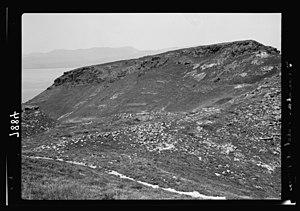
Philippe de Bathyra ou Philippe fils de Joachim est un chef des « Babyloniens » de Batanée et un ami d'Agrippa (II), le roi d'une partie de la Galilée, avec la Gaulanitide, la Batanée, la Trachonitide et l'Hauranitide. La région de Batanée correspond au territoire biblique de Bashan. Philippe est aussi l'instructeur de l'armée de ce roi et un de ses généraux ou souvent son commandant en chef. Lors du déclenchement de la « Grande révolte juive » au printemps 66, Agrippa envoie Philippe avec 2000 cavaliers pour tenter d'enrayer le soulèvement. Toutefois, il échoue dans sa mission et se rend avec ses troupes à Menahem, un fils de Judas de Gamala, fondateur du mouvement que Flavius Josèphe appelle la Quatrième philosophie et dirigeant de la révolte au sujet du recensement de Quirinius ayant eu lieu lors du rattachement direct de la Judée à l'Empire romain.
La Batanée actuellement Al-Bathaniya est une plaine fertile du sud de la Syrie actuelle, à l'est du Golan à l'ouest de la Trachonitide et au nord de l'Auranitide qui est la région frontalière avec la Jordanie. C'est une partie de l'ancien royaume de Bashân. Elle est aussi parfois appelée Basanitide. Sa localisation au Iᵉʳ siècle n'est pas connue avec précision. Elle est vue comme située soit à l'est du Golan — la Batanée et la Gaulanitide étant alors deux territoires nettement séparés — soit comme incluant aussi le Golan.
Gamla ou Gamala, en hébreu גמלא, en grec Γάμαλα, est une ville de l'Antiquité, située en Gaulanitide.